Afro fusion

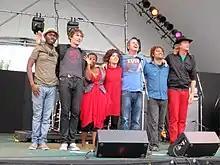

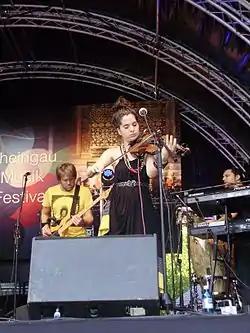
(Pictured) Kyla-Rose Smith at the Rheingau Music Festival in 2012

In 1991, Zap Mama released their debut album "Adventures in Afropea 1." The polyphonic group comprised founder and leader Marie Daulne along with Sabine Kabongo, Sylvie Nawasadio, Cecilia Kankoda and Celine Thooft. They were influenced by their diverse European and African heritages in addition the cosmopolitan ambience of Brussels, their hometown. They crafted an a capella repertoire blending elements from Congolese pop and Arabic melodies as well as various other influences. During Daulne's time in America she fused soul, jazz, hip hop , reggae and Latin music among other genres. Daulne collaborated with a range of artists such as South African male a capella ensemble Ladysmith Black Mambazo, Americans actor and rapper Common and Michael Franti.